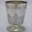
Label: cup